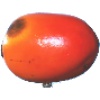
Label: Kaki 1